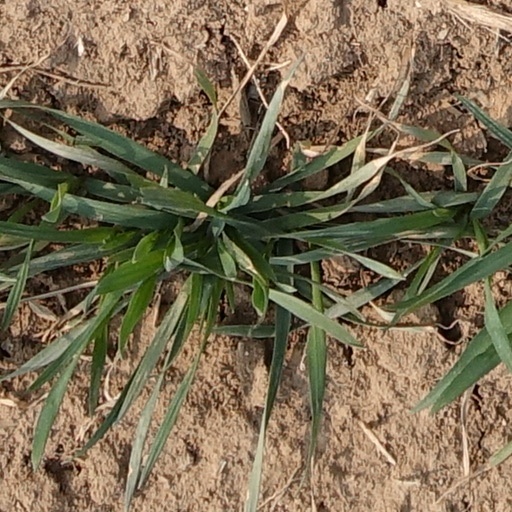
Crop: wheat